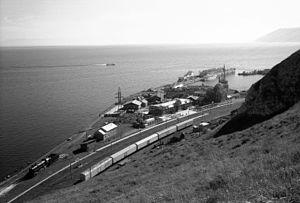
Comment décrire Port Baïkal sinon en reconnaissant que c'est exactement le lieu que j'inventerais, dussé-je fantasmer l'endroit idéal pour des ballades. Un village typique de Sibérie, de grandes zones industrielles en friche, des voies de chemin de fer en libre accès, une vieille locomotive à vapeur explorable à loisir, et surtout, surtout, des petits chemins dans la nature et des sous-bois frais, qui traversent des fermes aux animaux en libertés, montent sur la colline, et aboutissent sur une vue à couper le souffle, deux cent soixante dix degrés sur l'Angara, le lac Baïkal, la ville, la nature, et les montagnes à l'horizon, par delà le miroir de l'eau. Au détour d'un de ces petits chemins, dans des herbes hautes, nous tombons sur une tour d'observation à flanc de colline, un peu style Art-Déco. Subitement, nous voilà transporté dans le jeu vidéo Myst.